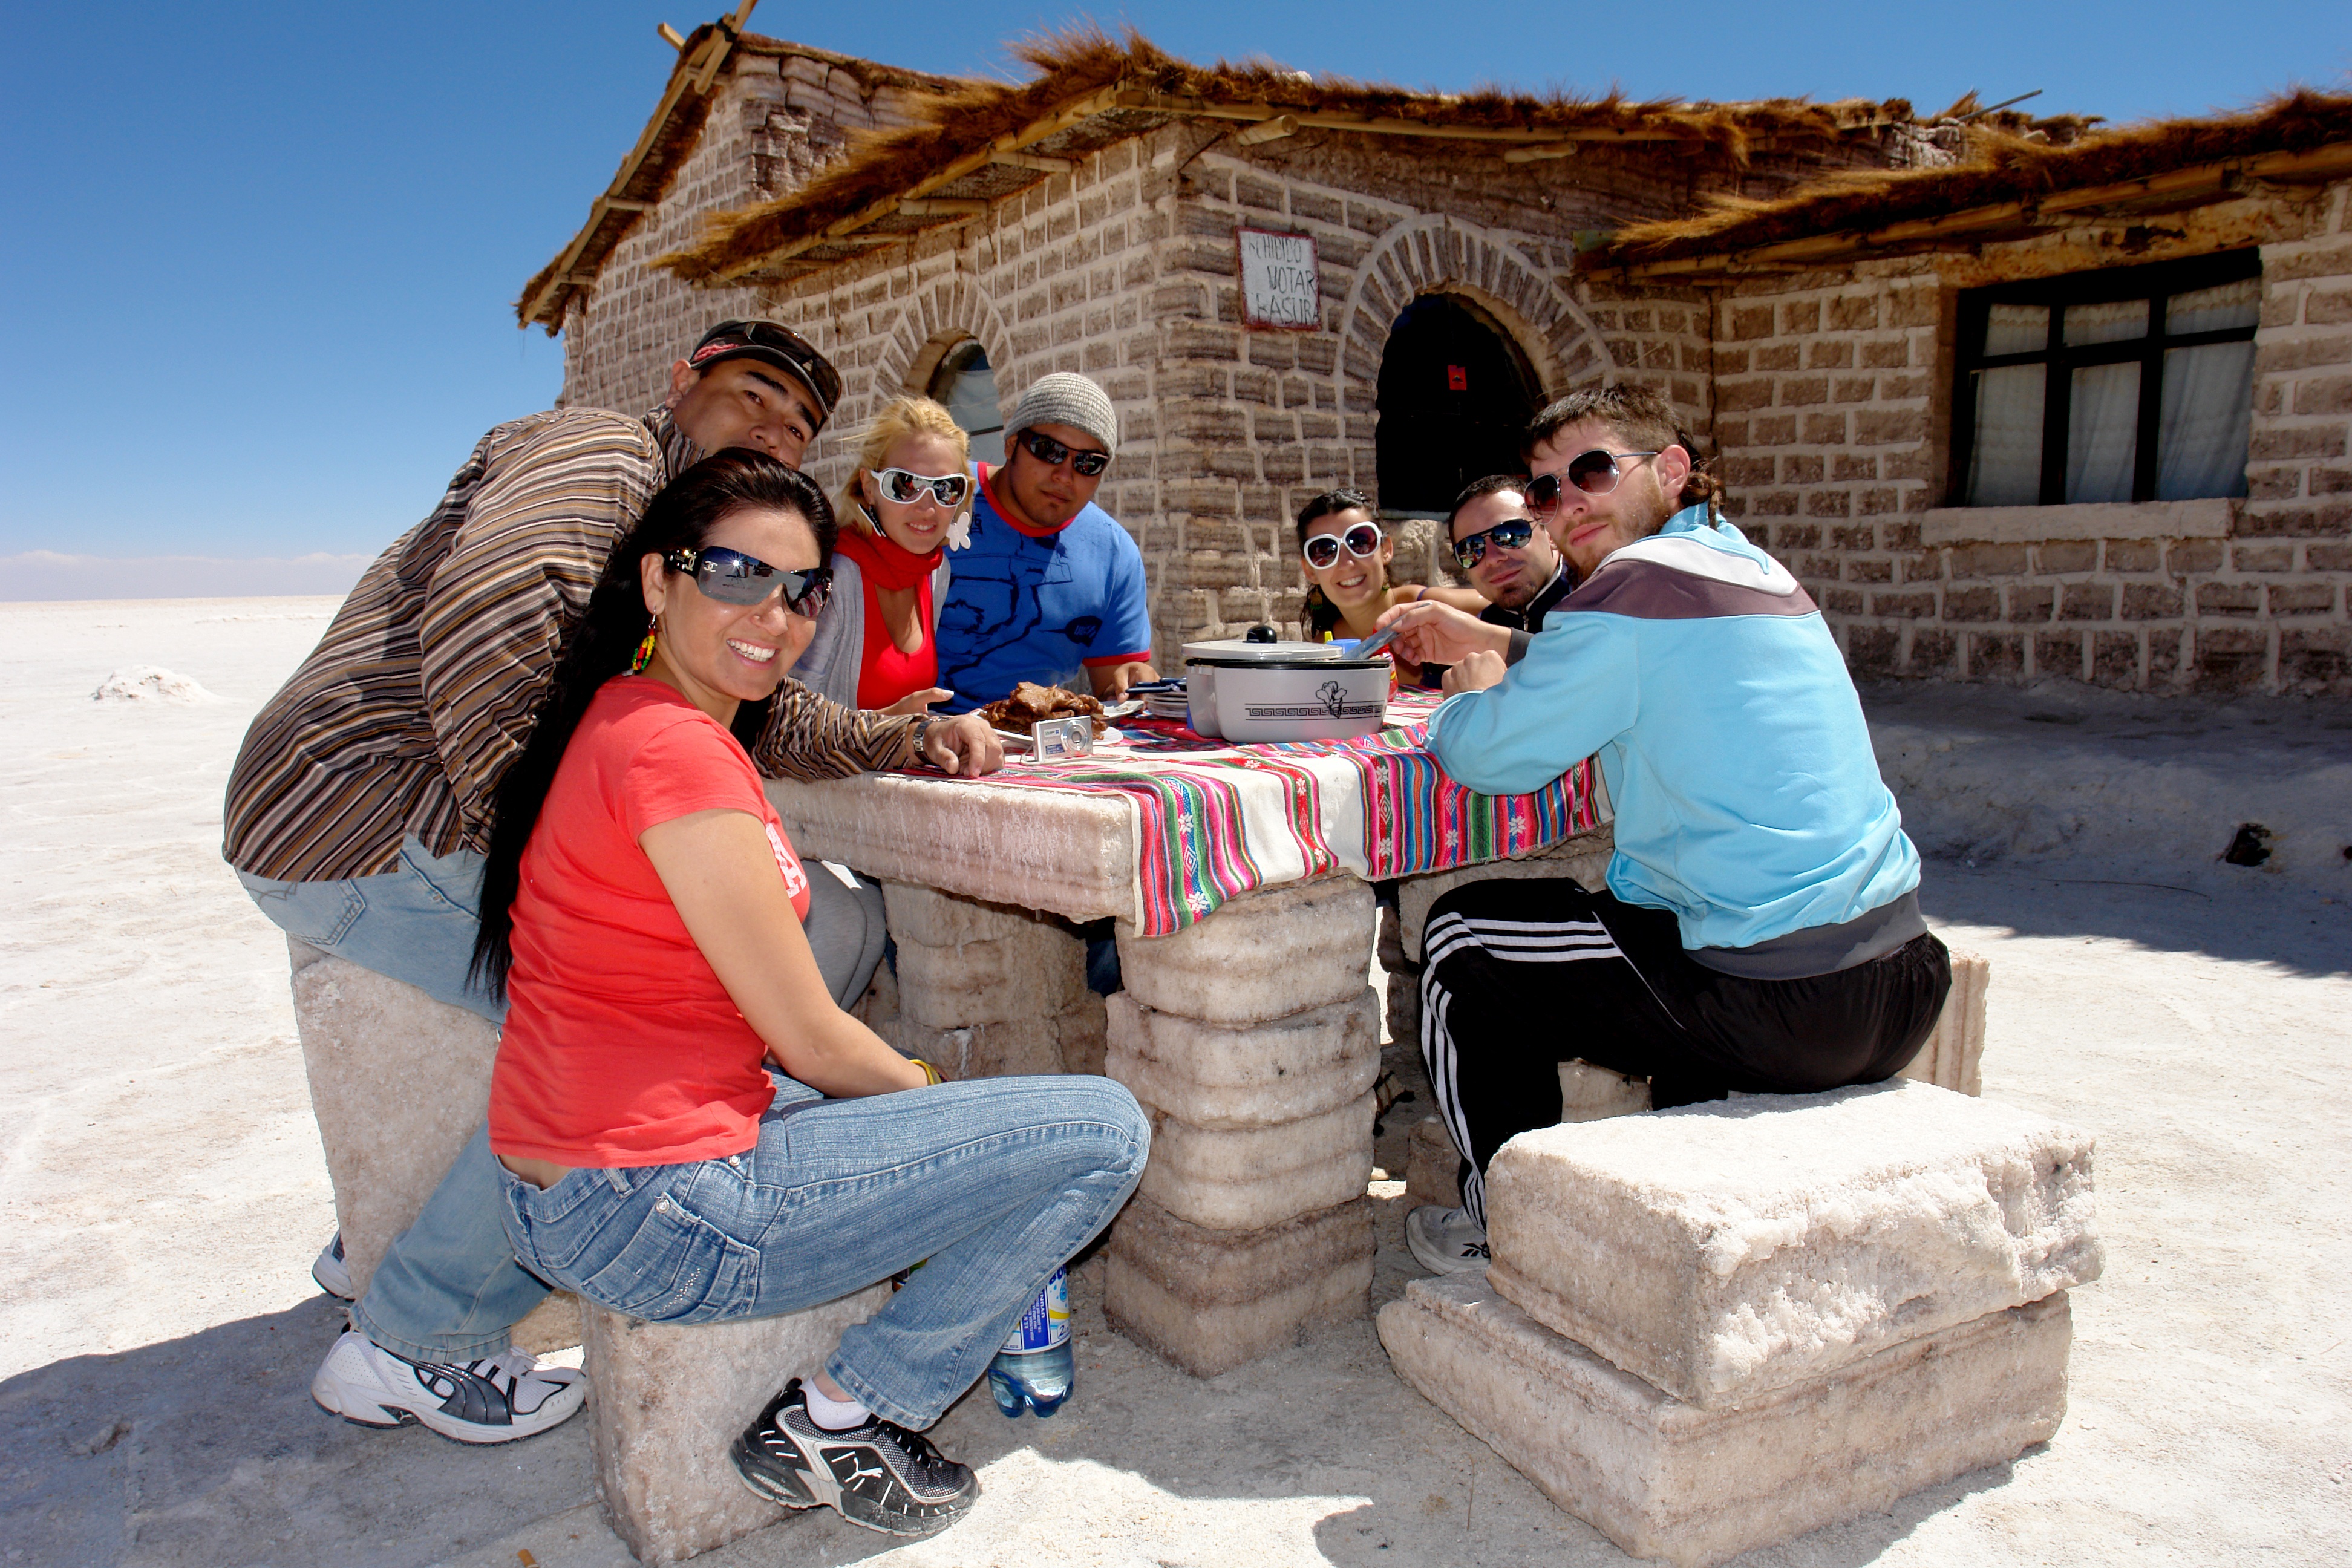
people, vacation, travel, relax, cabin, peaceful, holiday, salt, tourism, eat, lunch, picnic, family, temple, share, exotico, social group, salar uyuni